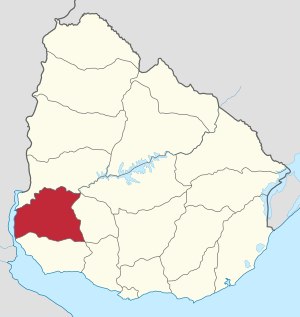
Mercedes (Uruguay)
Soriano-departementets beliggenhed i Uruguay
Mercedes er en by i den sydvestlige del af Uruguay, med et indbyggertal på 42.032. Byen er hovedstad i Soriano-departementet, og blev grundlagt i 1788 af præsten Manuel Antonio de Castro y Careaga. Byen ligger ved bredden af Río Negro-floden.